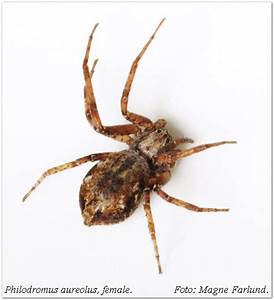
Label: ragno